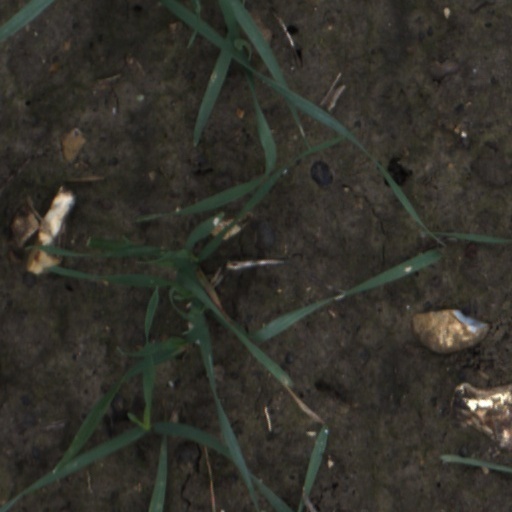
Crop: wheat